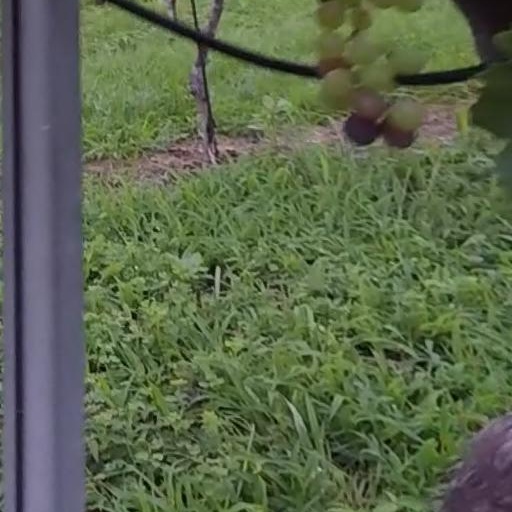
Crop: grape